Cribbs Causeway

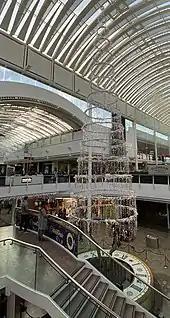
The Mall has been known to cover the central fountain in the main shopping concourse for special occasions, as seen here for Christmas with a platform representing a clock face and Christmas tree. Other notable occasions have been anniversaries of the Mall where the fountain has been covered in boarding representing a birthday cake.

The primary access routes are the M5 Junction 17, Hayes Way to the A38 and A4018. The Mall is one of the major shopping centres in the Bristol area, the others being Broadmead (the location of The Galleries, Bristol) and Cabot Circus.